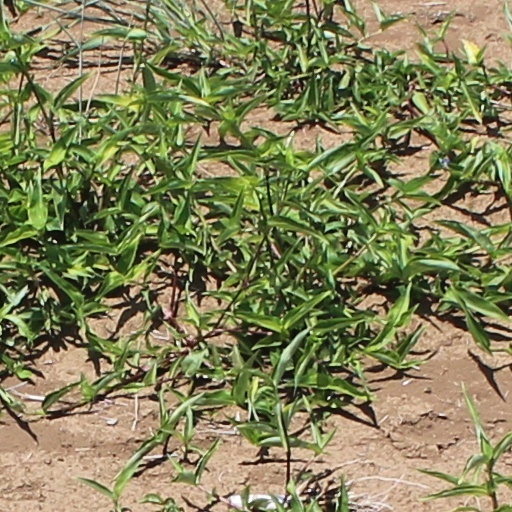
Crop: wheat